William J. Braitsch and Company Plant

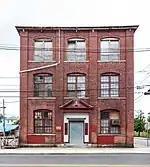
Front view.

The Braitsch Company Plant is located in Providence's Elmwood residential neighborhood, at the southeast corner of Potters Avenue and Melrose Street. William J. Braitsch was a native of New York City who apprenticed at the studio of Louis Comfort Tiffany in the jewelry trade. He and a partner, John Hearn, moved to Providence in 1887, where they opened a shop from which they manufactured heads for walking canes. In 1890 they built this building, which was designed by architect George W. Cady and built by contractor Nathan B. Horton. It was completed by 1892. The principal building of the plant is a three-story masonry building, built out of brick with stone trim. Decorative features include segmented-arched windows set in recessed panels, with brick pilastered piers rising to a projecting cornice. It has a shallow pitch gabled roof covered by membrane. The interior has slow-burning timber frame construction with heavy plank flooring, the frame and floor both having been reinforced by steel in some places. Attached to the main building's east side is a smaller boiler house, and there is on the property a freestanding concrete block "dry cleaning room" that is of mid-20th century construction.